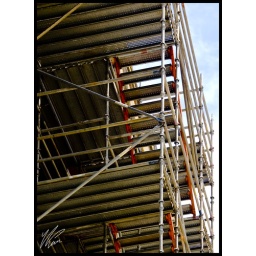
Some construction going on under golden gate bridge